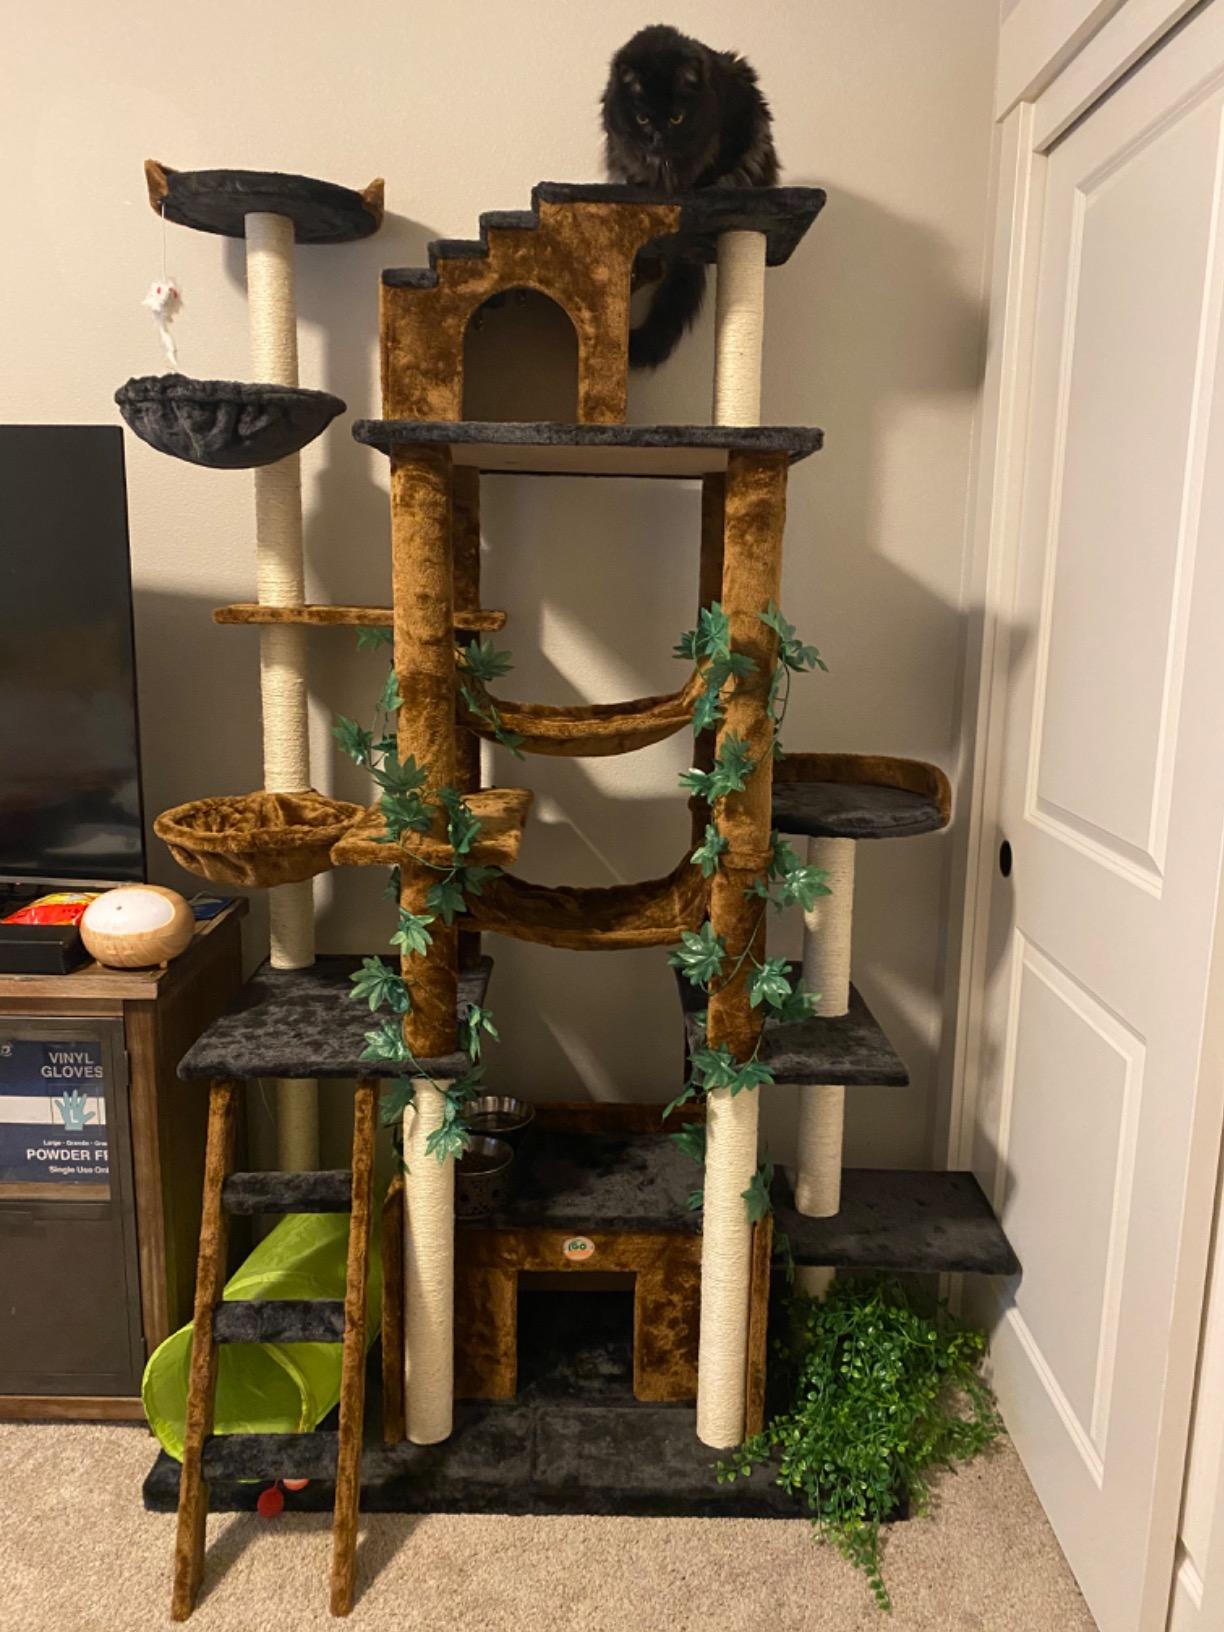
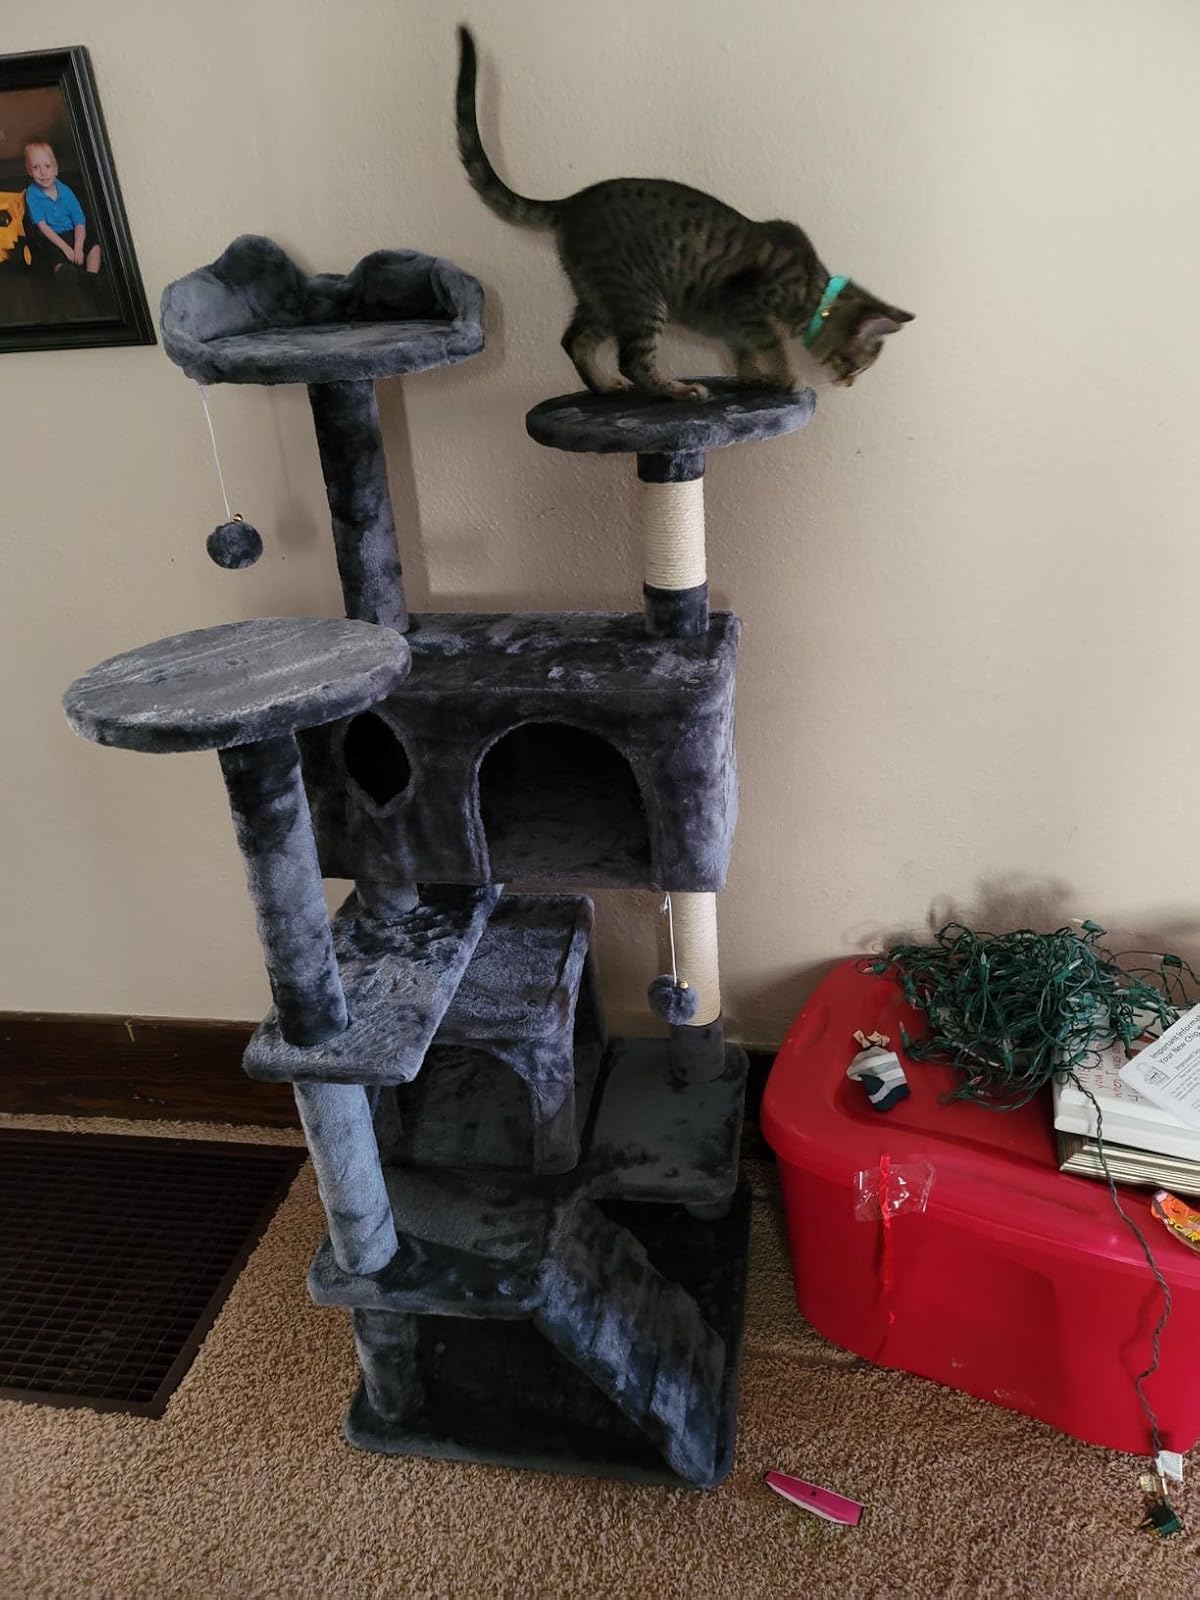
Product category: items_cat tree
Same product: no